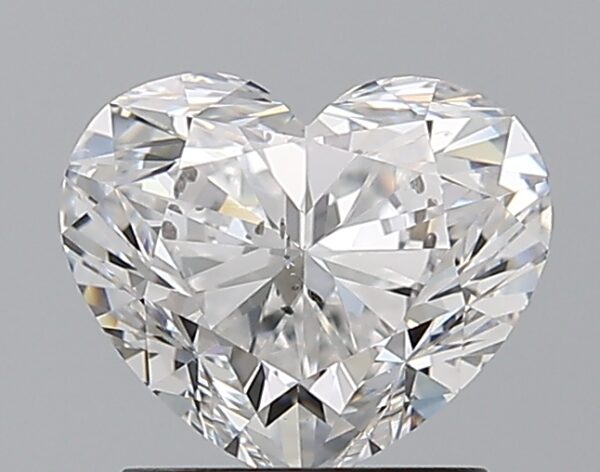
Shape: heart
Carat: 1.59
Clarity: SI2
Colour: D
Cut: VG
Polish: VG
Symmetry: EX
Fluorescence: N
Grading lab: GIA
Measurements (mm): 6.65 x 7.95 x 4.64